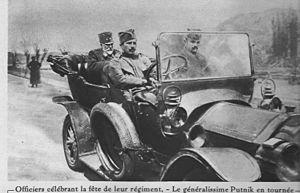
Le général Putnik en tournée
Radomir Putnik, en serbe cyrillique Радомир Путник, né à Kragujevac le 24 janvier 1847 et mort à Nice le 17 mai 1917, est un militaire serbe, célèbre par les victoires dans les guerres balkaniques, le premier général serbe promu au rang du maréchal en 1912.